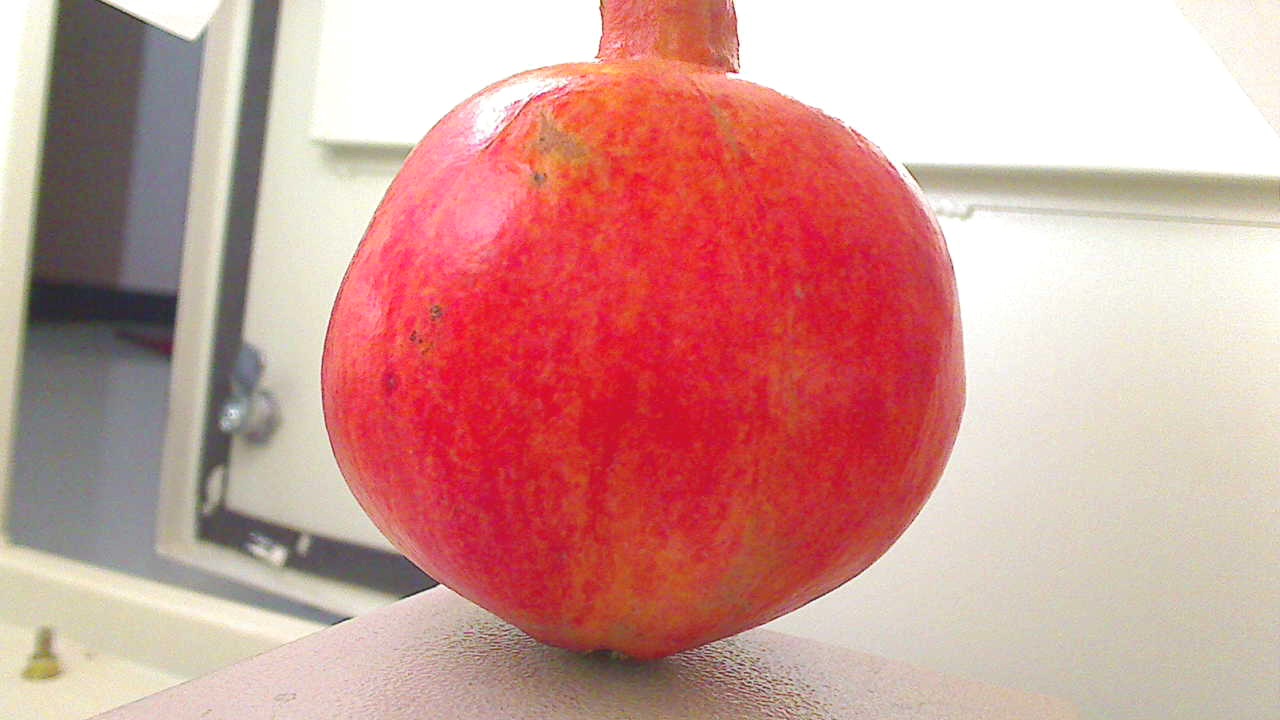
Grade: grade-1
Quality: quality-2